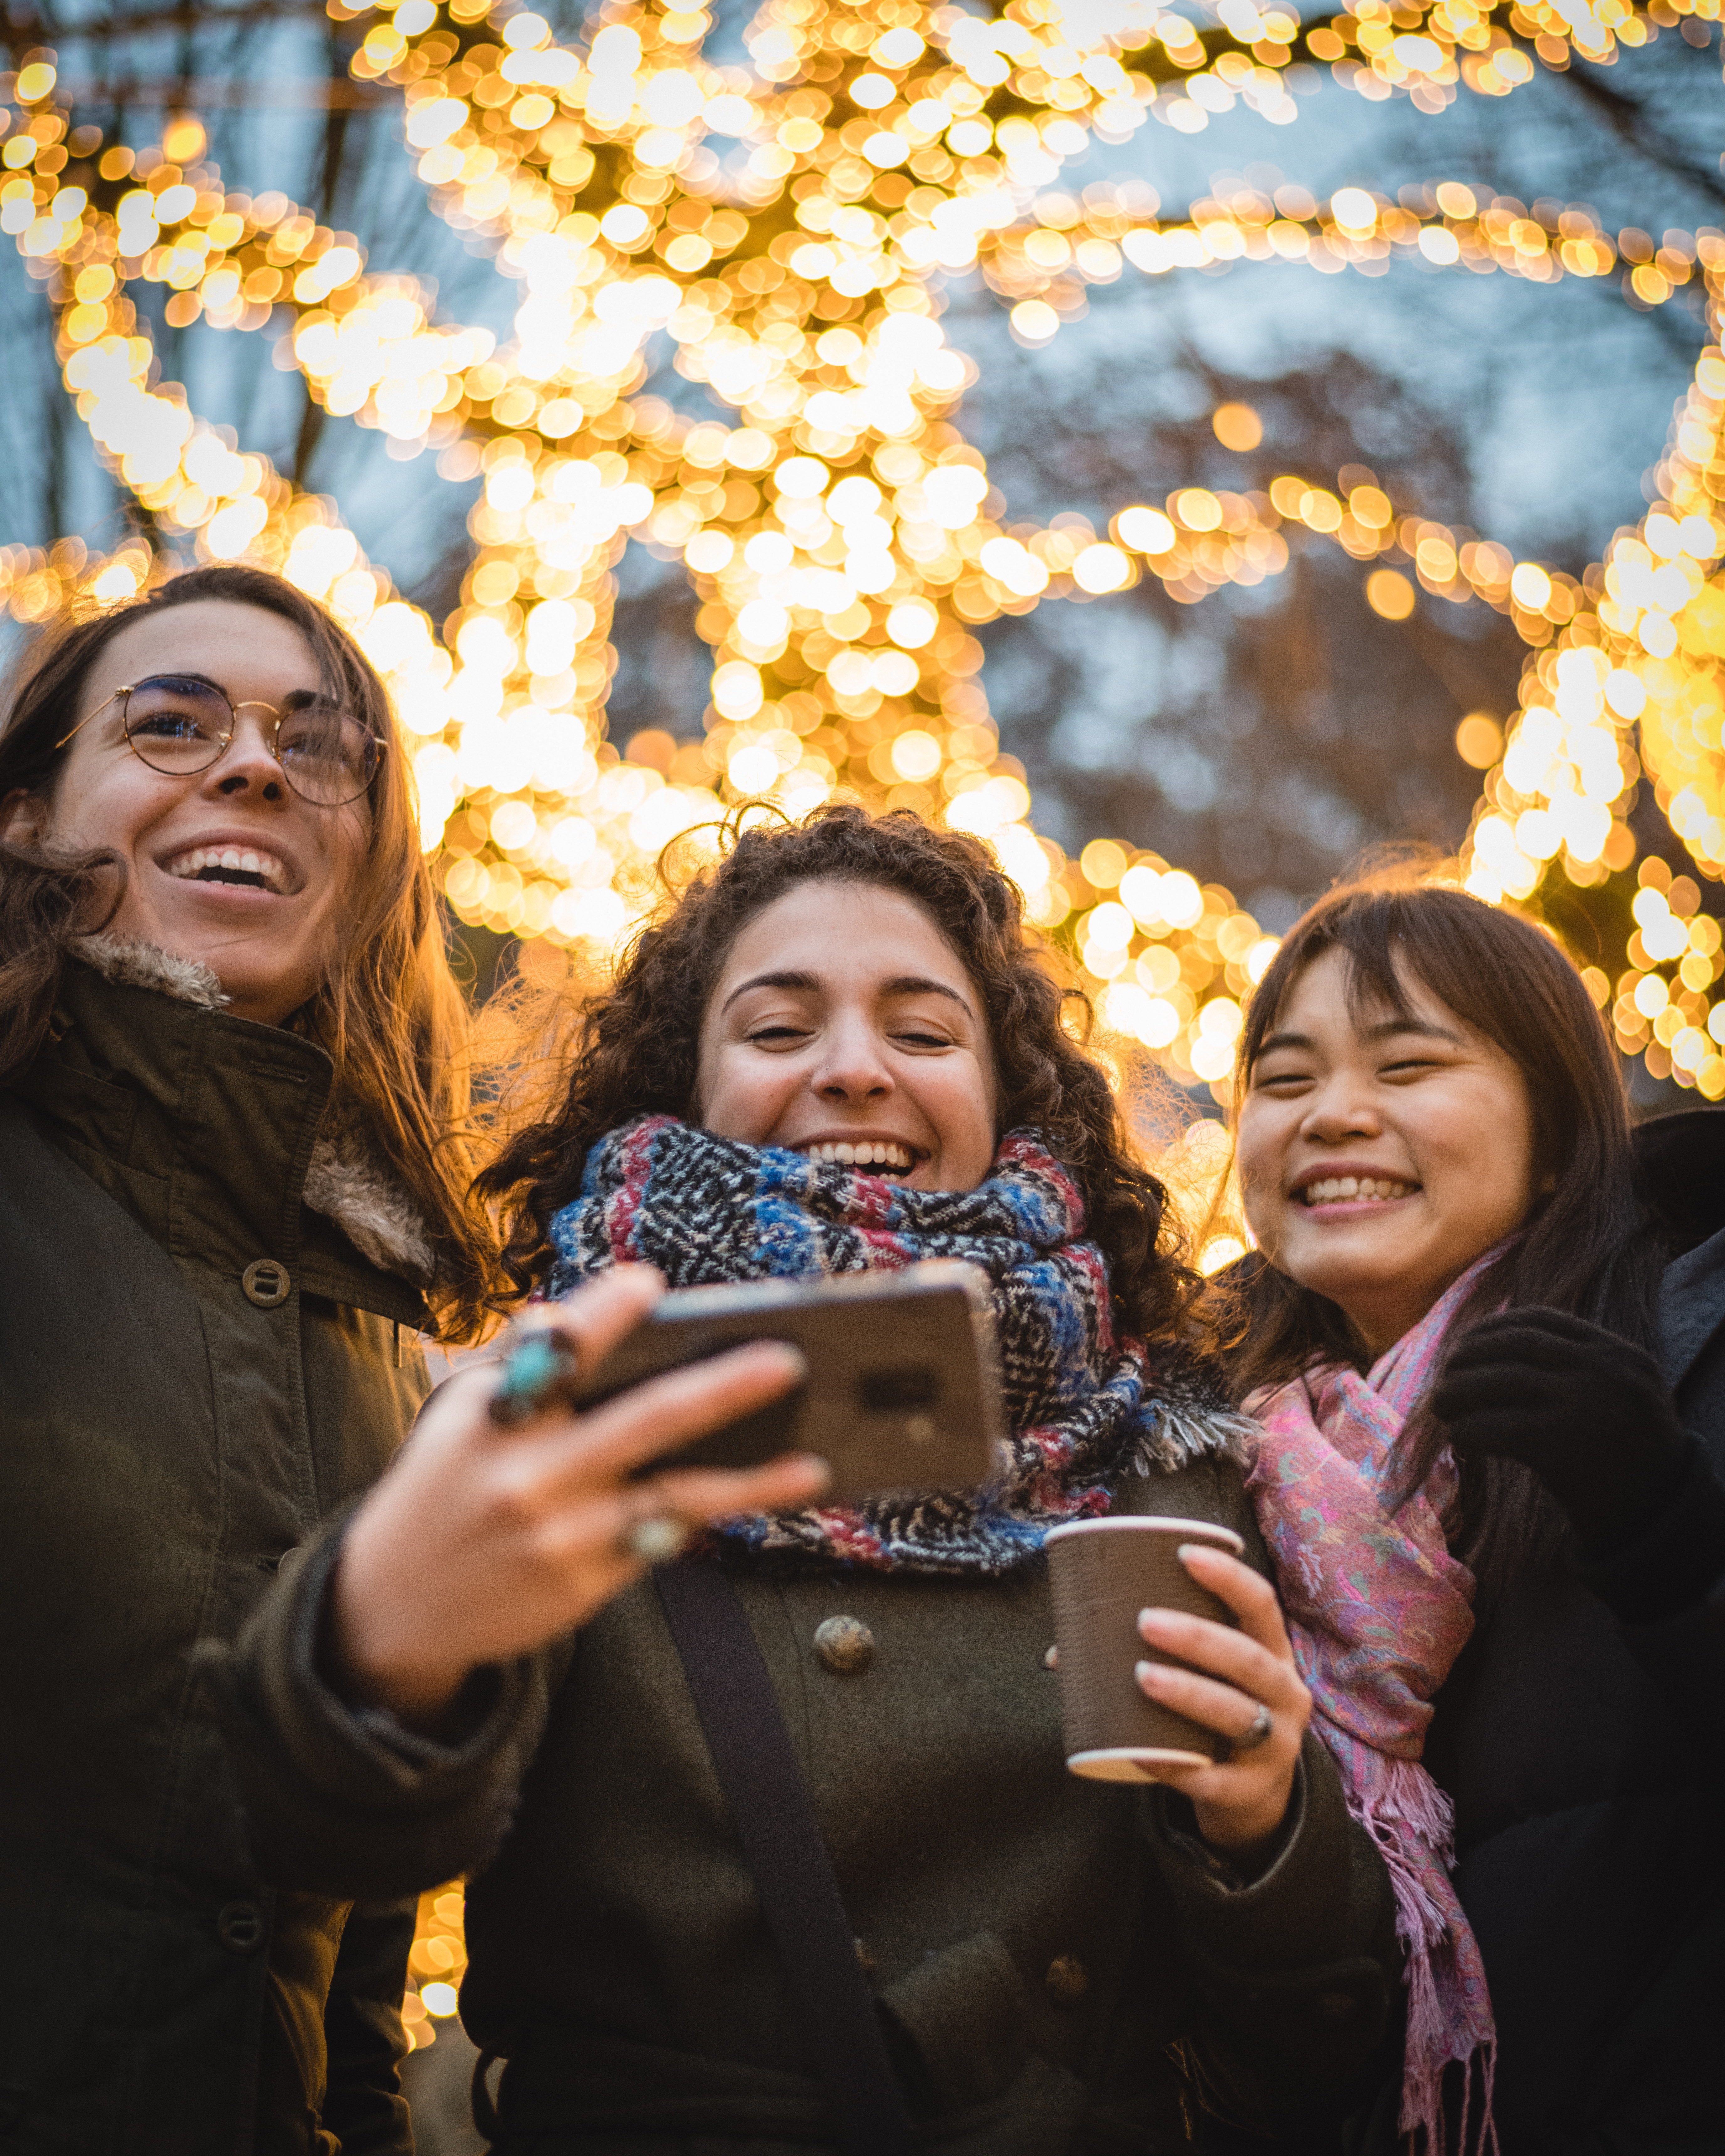
people, photograph, facial expression, yellow, friendship, youth, snapshot, fun, smile, selfie, photography, happy, tree, leaf, event, spring, laugh, leisure, crowd, plant, autumn, tourism, flower, family, winter